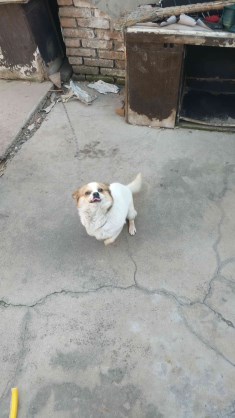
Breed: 3336-n000121-chinese_rural_dog